Nembro

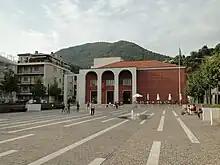
Piazza della Libertà, in front of the municipe

Concerning the naturalistic environment Nembro is full of paths on its municipal territory. Among these it is worth mentioning the paths that reache the Sanctuary of "Zuccarello", the Lonno hamlet and the surrounding mountains—included Cereto, Valtrosa, Podona and the villages of Selvino and Salmezza.